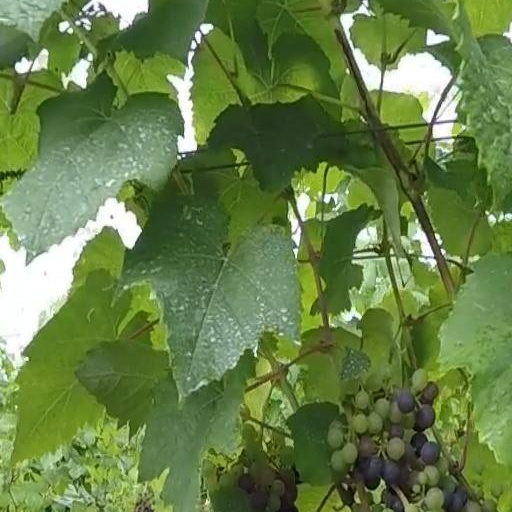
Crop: grape